Rijeka

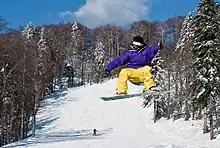
Platak ski resort, north of Rijeka

The Rijeka Carnival (Croatian: "Riječki karneval") is held each year before Lent (between late January and early March) in Rijeka, Croatia. Established in 1982, it has become the biggest carnival in Croatia. Every year there are numerous events preceding the carnival itself. First the mayor of Rijeka gives the symbolic key of the city to Meštar Toni, who is "the maestro" of the carnival, and he becomes the mayor of the city during the carnival, although this is only figuratively. On the same day, the carnival queen is elected. As all the cities around Rijeka have their own events during the carnival time, Queen and Meštar Toni are attending most of them.